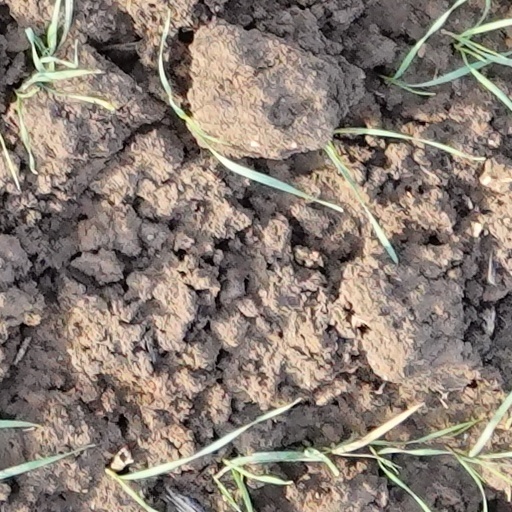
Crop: wheat